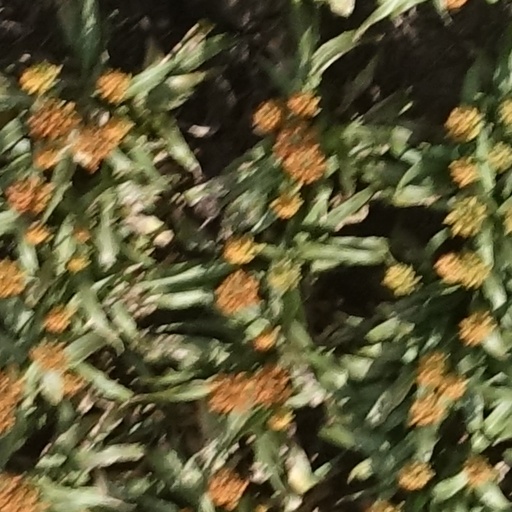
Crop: sorghum